Paschimbanga Bangla Akademi

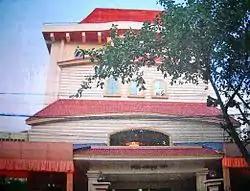
Rabindra-Okakura Bhaban at Bidhannagar, Bangla Akademi's second building

The Akademi is the official authority on Bengali language in West Bengal; although its recommendations carry no legal power — but still the educational boards and the universities of West Bengal and Tripura have deep regard for its rulings.